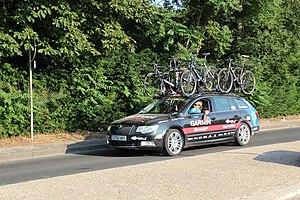
Passage du Tour de France 2013 en haut de la côté de Saint Rémy lès Chevreuse en France Camera location48°
La saison 2013 de l'équipe cycliste Garmin-Sharp est la neuvième de cette équipe.